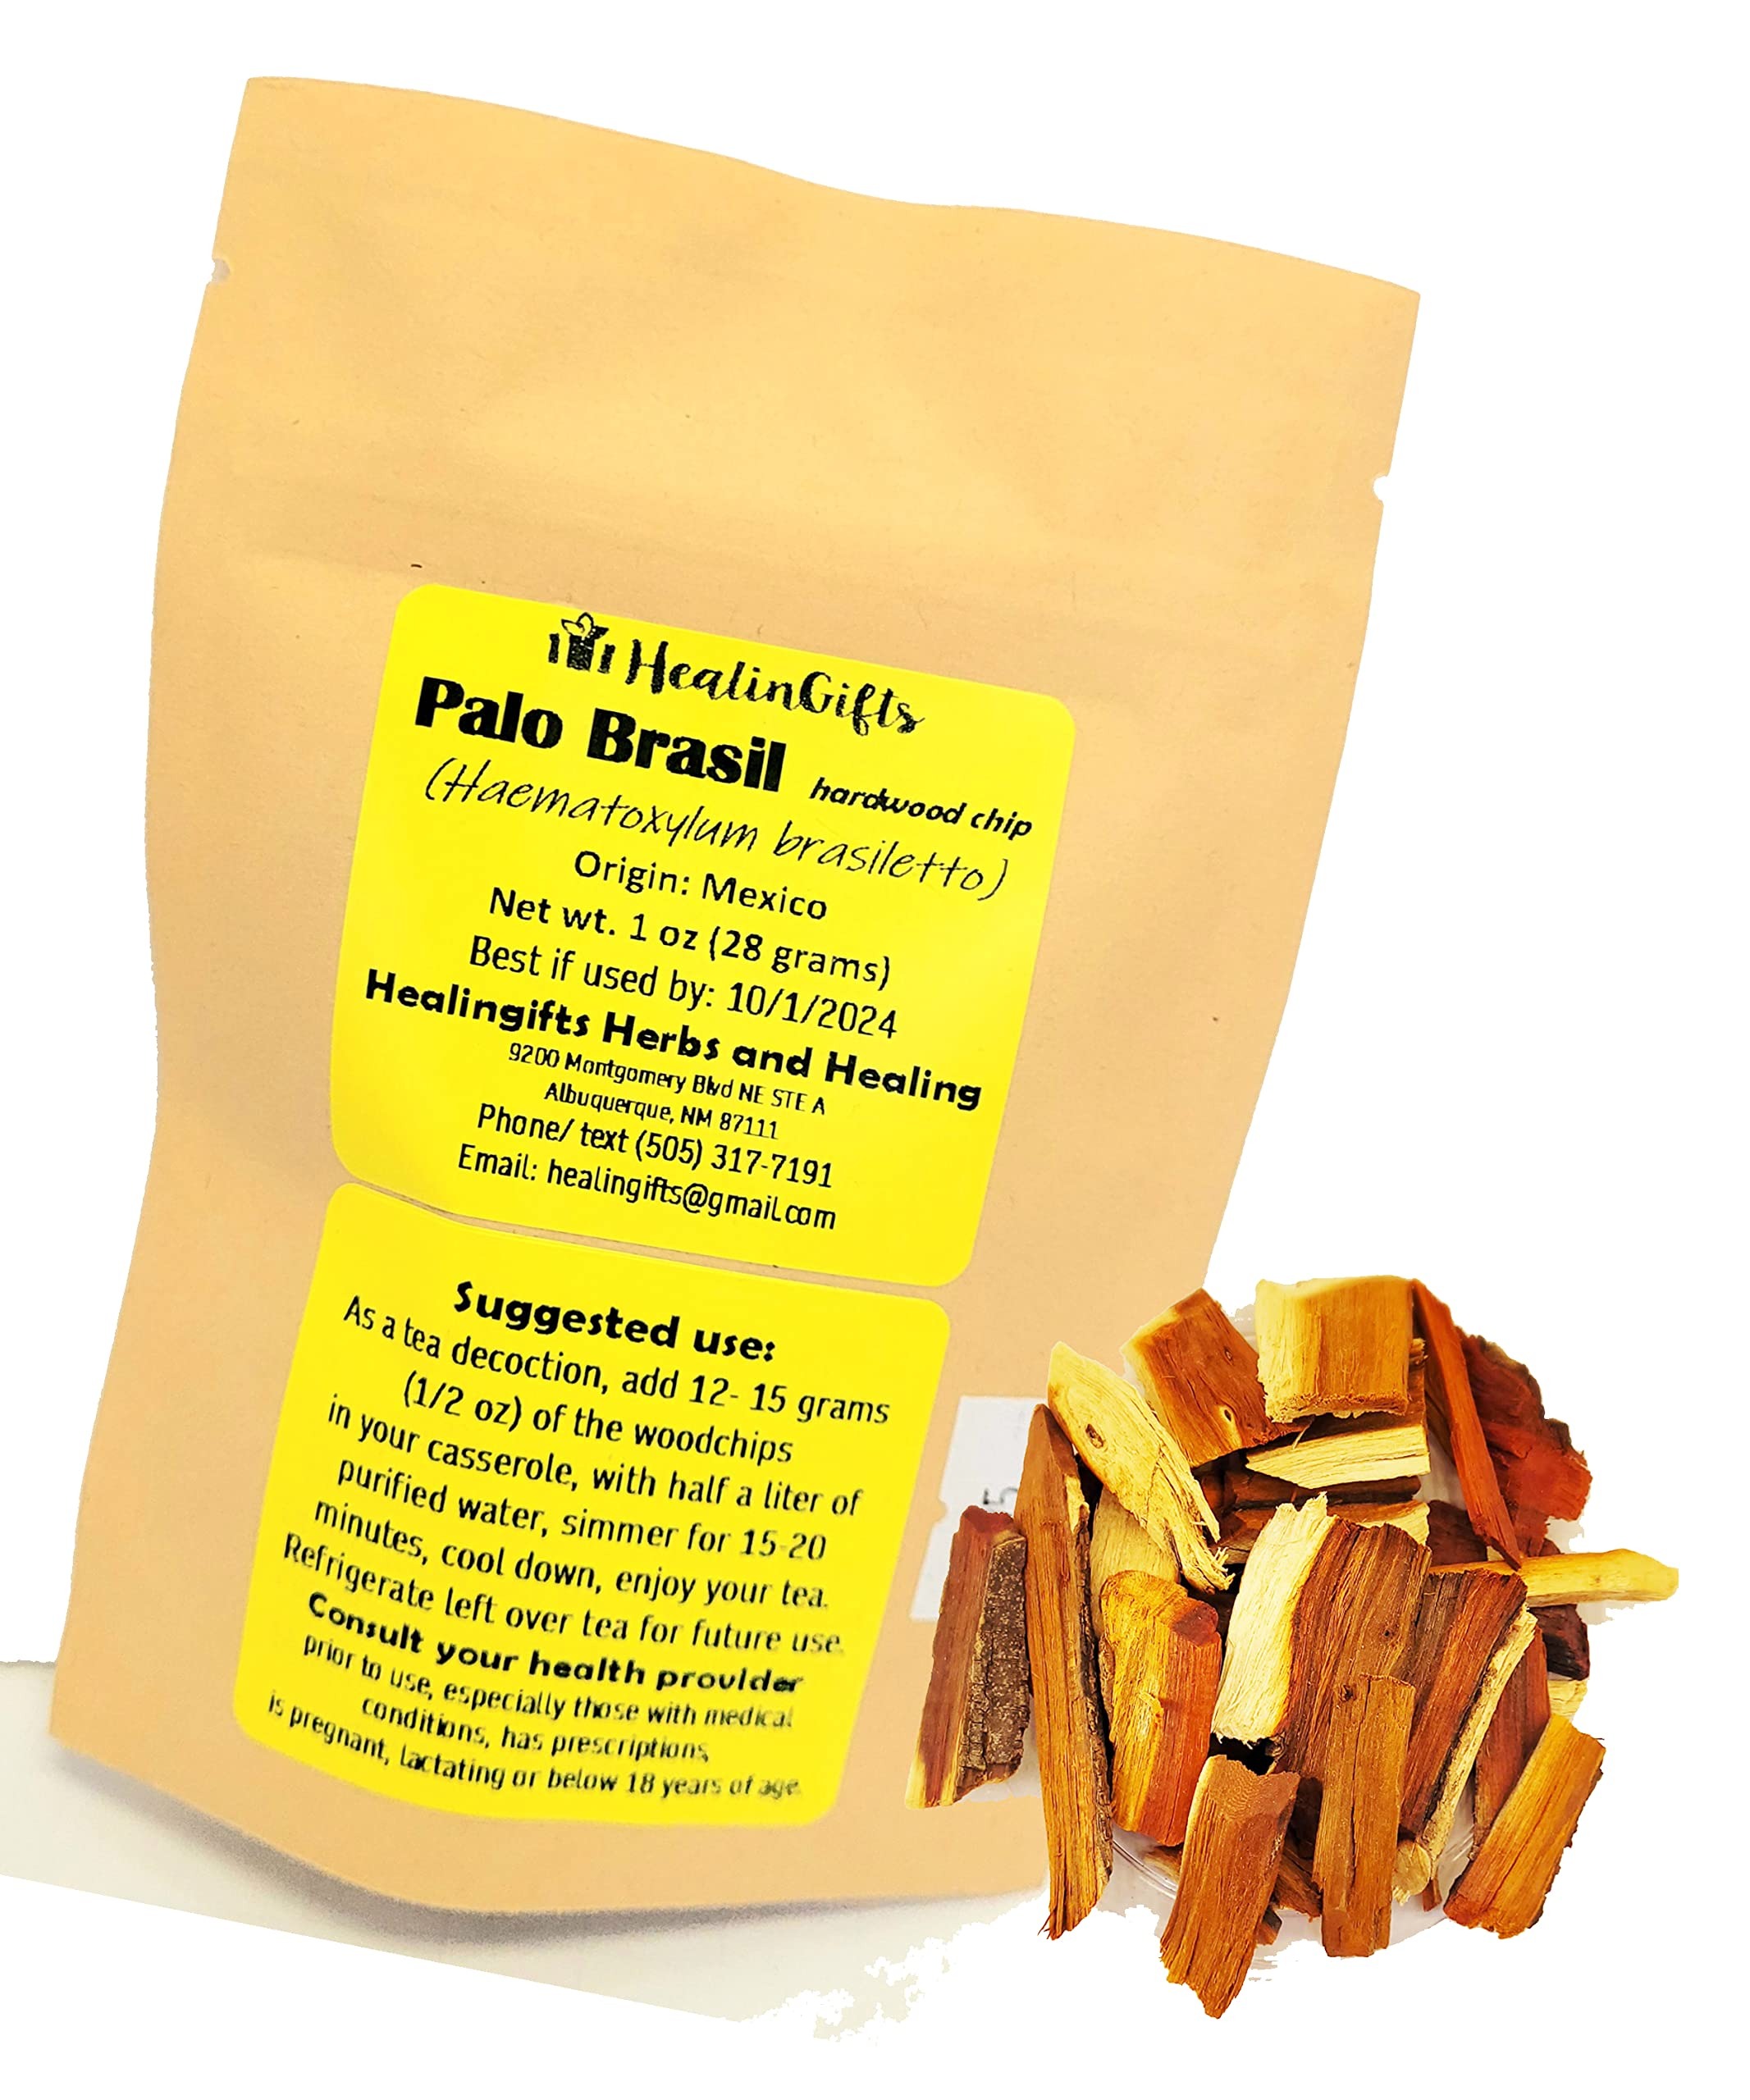
Item Name: Palo de Brasil Brazil 1 ounce
Bullet Point 1: Botanical name: Haematoxylum brasiletto
Bullet Point 2: Common Names: Brazilwood, Logwood, called azulillo, palo rojo, Brasilillo marismeño, and in Nahuatl quamóchitl (or cuamóchitl) and hoitzquánhuitl
Bullet Point 3: Origin: Wildcrafted from Mexico
Bullet Point 4: Tea directions: Boil water or pour into a 6-8 oz cup, add 1/2 tablespoon of Palo de Brasil wood chips. Simmer for about 10-15 minutes. Enjoy your tea.
Bullet Point 5: Other tea directions. Boil 1/2 liter or 2 cups water. Add one tablespoon or 15 grams of Palo de Brazil wood chips, simmer for 10-15 minutes. Drink as tea.
Bullet Point 6: HEALTHFUL BENEFITS. As with any herbal supplementation, pregnant, lactating women, children 18 years or less of age, has medical conditions, prescriptions and older people need to consult your own health provider prior to supplementing any herbs.
Bullet Point 7: PACKAGING: Enjoy long term shelf time two years from opening the package. Kraft stand-up barrier pouches are presentable, no need to move to a cannister. Airtight zippered display pouches lock in freshness. Thick barrier material protects items from moisture, gas and odor. FDA and USDA compliant. Bottom of gusset allows back to stand once filled.
Product Description: HealinGifts Palo de Brasil hardwood chips 1 oz . Palo brasil hardwood chips from Mexico. Wildcrafted, all-natural. One ounce per package. Usually originated from west coast of Mexico, Columbia, Guatemala, Central America, and Venezuela. Brazilwood can be propagated from seeds and grow into tall trees, that grows into 15-20 feet tall, that has yellow flowers. Uses for Brazilwood is for lumber, dye but many traditional natives use the wood for teas well known for healthy benefits. Many health benefits from literatures. Also used for dyeing.
Value: 1.0
Unit: Ounce

Price: 8